Algerian Air Force

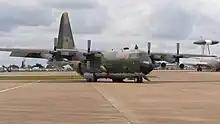
C-130H Hercules

In the late 1960s, thanks to increased oil prices and to Algeria's economic growth, important arms orders were passed with the USSR. Hence, in the early 1970s, the Algerian Air Force received 52 MiG-21MFs, MiG-21Rs and MiG-21UMs, and 40 Sukhoi Su-7BMKs. During the same period, 28 second-hand Fouga CM.170 Magisters were bought from West Germany, as well as some Aérospatiale SA 330 Puma and Mil Mi-6 helicopters.